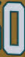
Number: 0